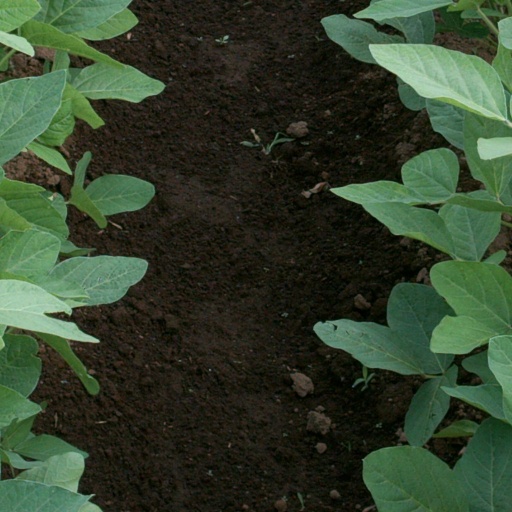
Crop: soybean